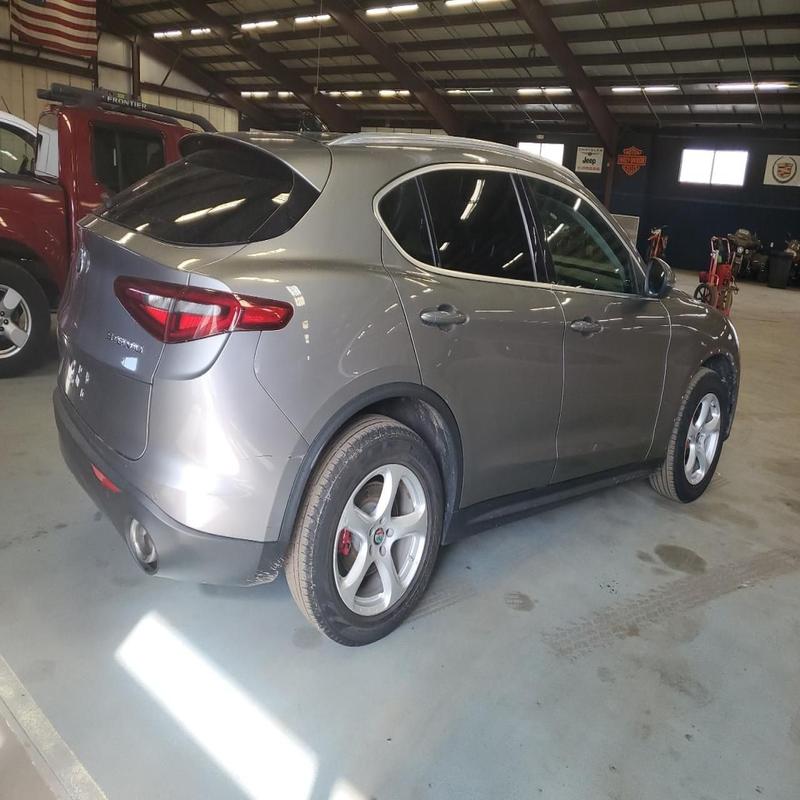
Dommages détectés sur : porte avant droite, porte arrière droite, aile arrière droite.
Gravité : mineur